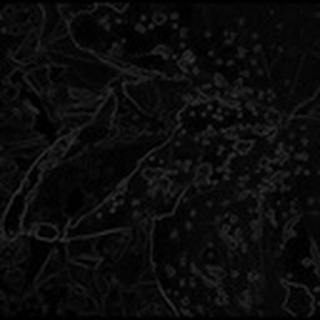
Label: cotton_bacterial_blight